Let's kill all the lawyers

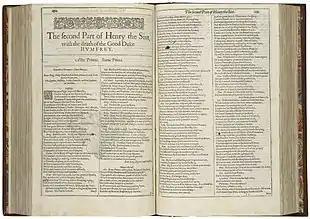
The title page of "The second Part of Henry the Sixt, with the death of the Good Duke Humfrey" from the "First Folio" (1623).

In English literature, "Let's kill all the lawyers" is a phrase from a line of dialogue spoken by a henchman in the history play "Henry VI, Part 2" (1591), by William Shakespeare. Although the truncated form is the usual quotation, the full line of dialogue is: "The first thing we do, let's kill all the lawyers", spoken in conversation between the rebel leader Jack Cade and his henchman, Dick the Butcher, in scene 2 of Act IV (4.2.76–77).